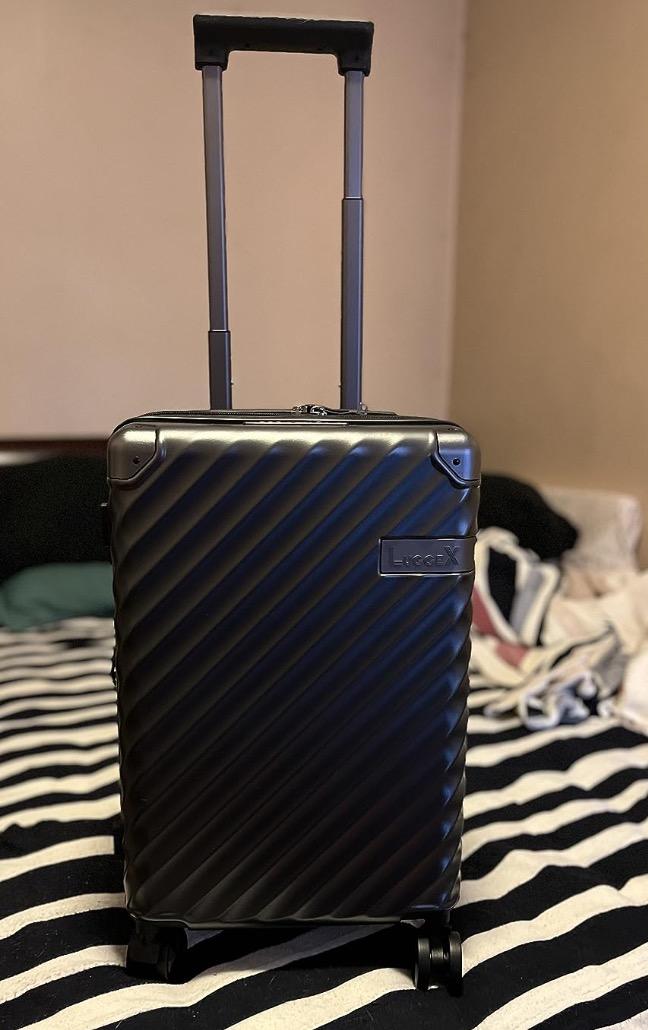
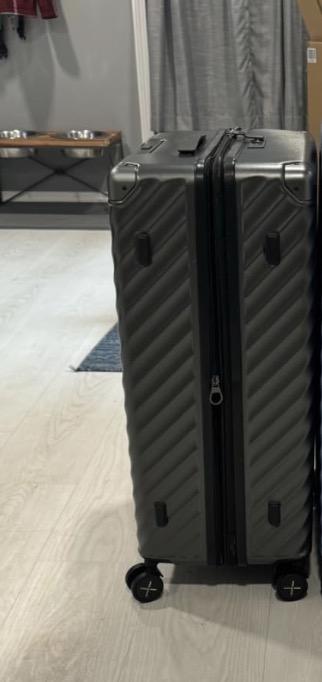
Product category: misc
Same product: yes